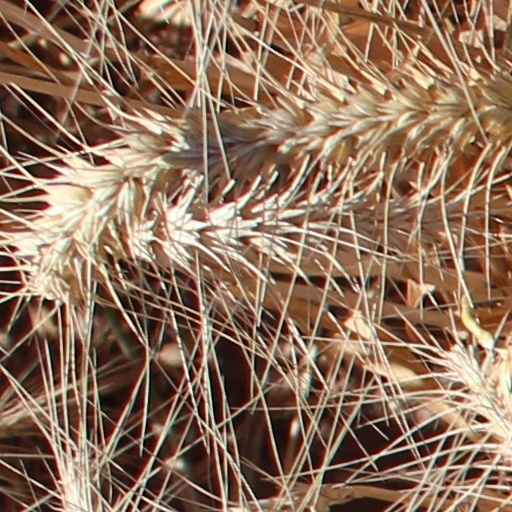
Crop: wheat